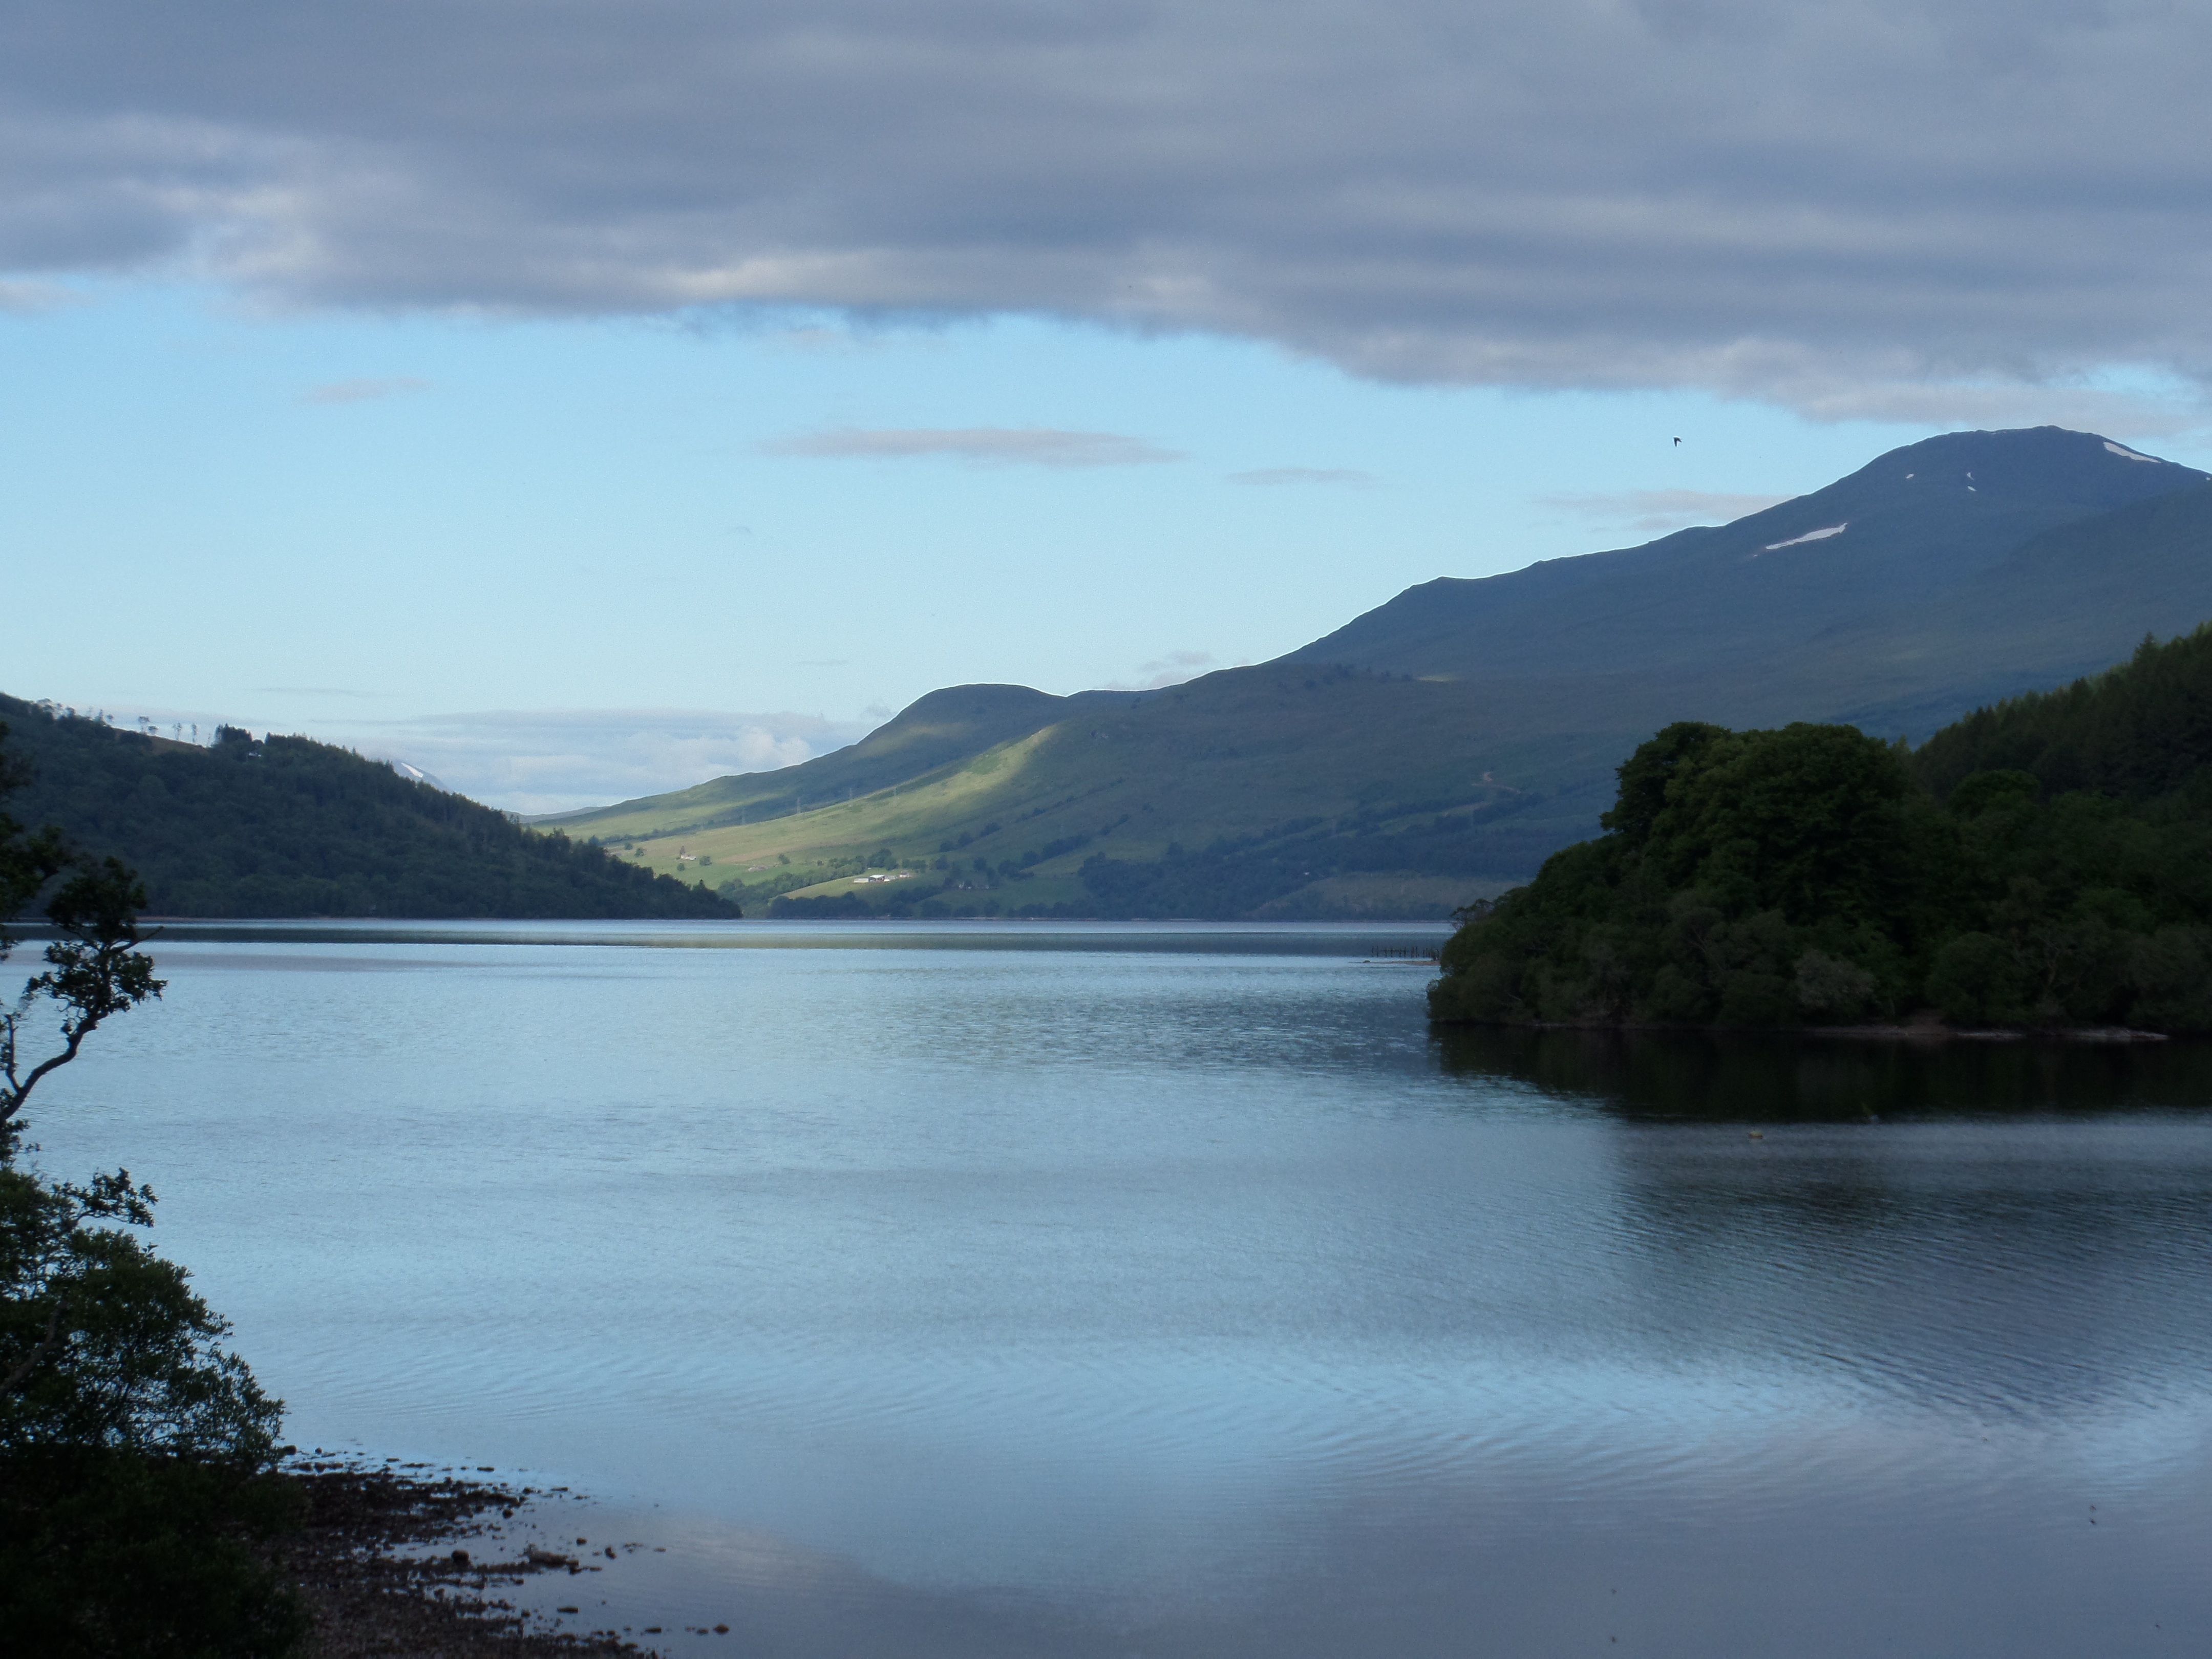
landscape, sea, water, nature, outdoor, mountain, cloud, lake, view, river, mountain range, summer, reflection, bay, fjord, reservoir, highland, body of water, scene, scotland, fell, loch, atmospheric phenomenon, mountainous landforms